Heckler & Koch G11

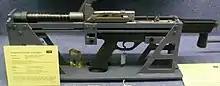
An early functioning prototype of the G11 mechanism.

Up to 1982, changes were made following the test. The caliber changed to 4.7×21mm for "Prototype 6". The conventional nitro-cellulose propellant was replaced by High Ignition Temperatures Propellant (HITP) based on Octogen. The barrel received polygonal rifling. The rifle case received a design by a dedicated designer. This "Prototype 13" became the attention of the numerous media and press. It's supposed to be the first version entering the Advanced Combat Rifle (ACR) program.